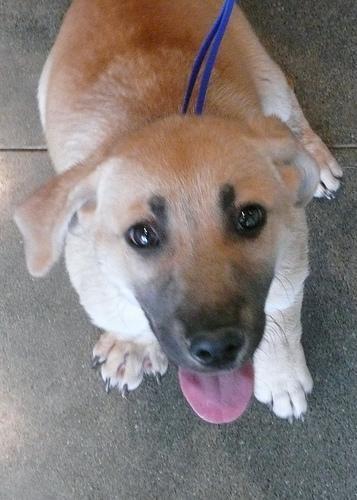
basset hound